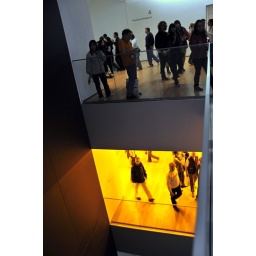
2008-05-16  02 Museum of Modern Art - 18 contrasting to show lower floor flooded in yellow lights